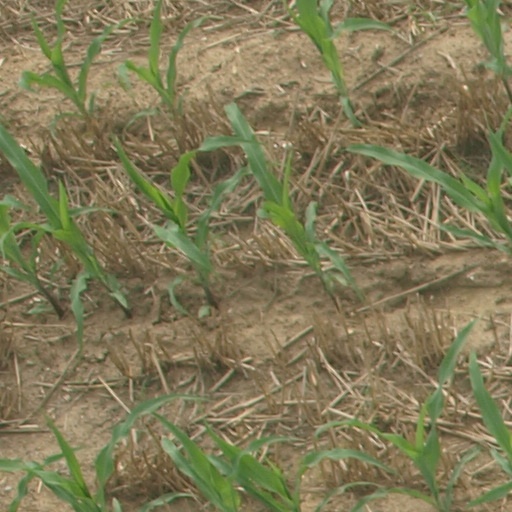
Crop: maize; corn